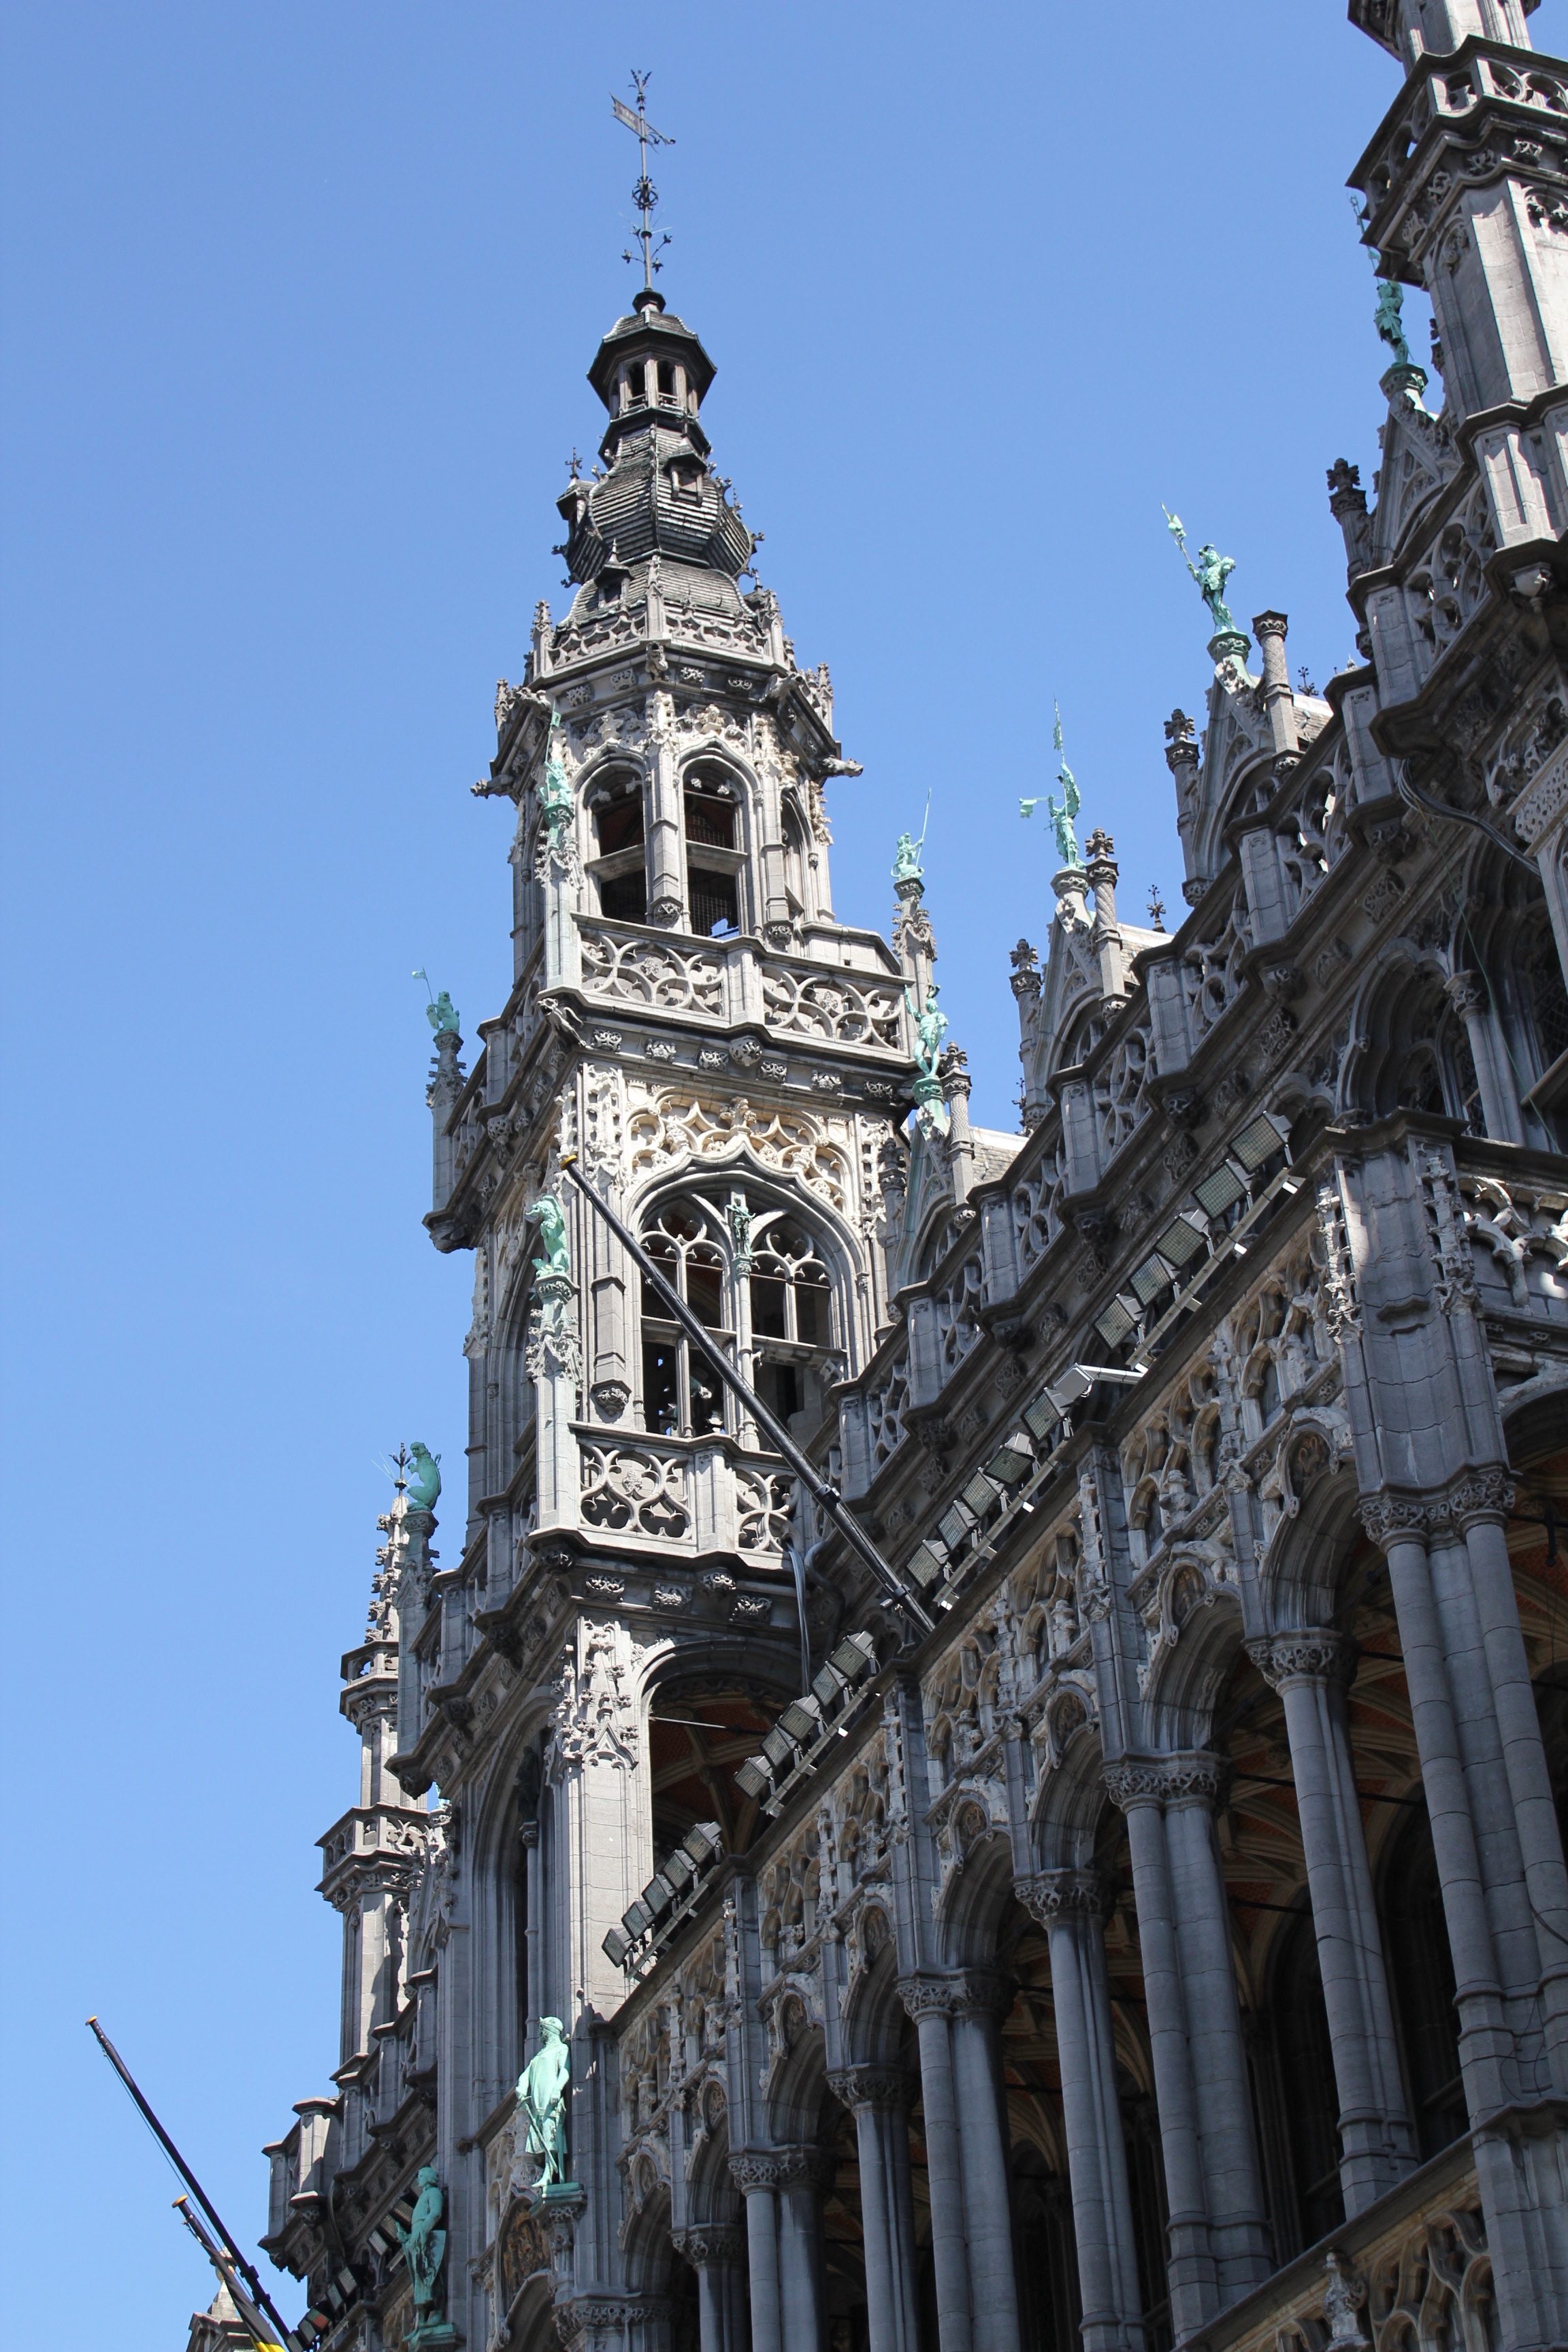
architecture, building, tower, landmark, facade, church, cathedral, tourism, place of worship, bell tower, belgium, spire, steeple, history, basilica, gothic architecture